Suchitra Sen

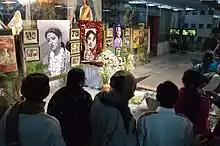
Suchitra Sen remembrance at Rabindra Sadan, Kolkata, on 19 January 2014.

Sen was admitted to the hospital on 24 December 2013 and was diagnosed with a lung infection. She was reported to have been recovering well in the first week of January. But her condition worsened later and she died at 8.25 am on 17 January 2014, due to a heart attack. She was 82 years old.